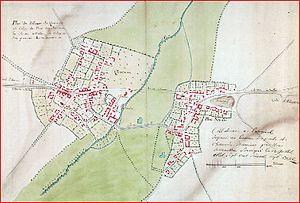
Plan des villages de Querrieu et de Pont-Noyelles établi en 1767. Il montre le détournement du chemin d'Amiens à Albert et celui du ""Petit bras"" de l'Hallue qui deviendra ""La Sybirre"" après son raccordement avec la source du même nom à Fréchencourt."
Pont-Noyelles est une commune française située dans le département de la Somme, en région Hauts-de-France.
L'Hallue est une rivière picarde du département de la Somme, affluent de la Somme. Sa vallée, densément peuplée, à dominante rurale, a vu se développer au cours de l'histoire une activité meunière et textile; elle fut le théâtre d'une grande bataille en décembre 1870 entre les troupes françaises et prussiennes.
Querrieu est une commune française située dans le département de la Somme, en région Hauts-de-France.